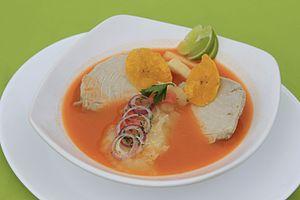
L'encebollado est un plat équatorien originaire de la côte pacifique, et très probablement des provinces de Guayas et de Manabi. L'encebollado est un plat étouffé de poisson fait à partir de yuca, d'oignons rouges et de citrons.